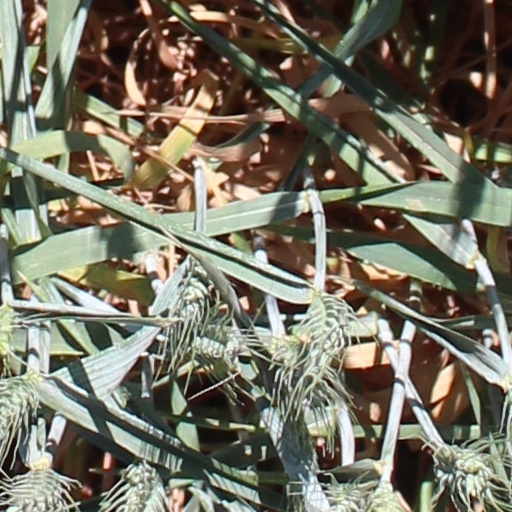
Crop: wheat